Figure-eight knot (mathematics)

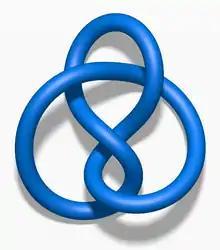

In knot theory, a figure-eight knot (also called Listing's knot) is the unique knot with a crossing number of four. This makes it the knot with the third-smallest possible crossing number, after the unknot and the